Operation Zamość

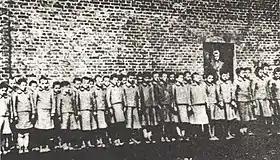
Polish girls at a Nazi-German camp in Dzierżązna near Zgierz. Among the prisoners were children resettled from Zamojszczyzna (1942-1943).

Children suffered the most in these camps. The average stay lasted several months. Starvation, cold, and disease were fatal for them a lot more often than for adults. Separated from their parents, children were transported in cattle wagons (100 up to 150 children in one wagon) to other destinations. Many of them were sent to a Kinder KZ (concentration camp for children) run side by side with the Łódź Ghetto. Kinder KZ processed up to 13,000 children. The dramatic news of the children from Zamojszczyzna quickly spread through the entire country. Polish railwaymen were forwarding messages about transports to inhabitants of the cities where transports were stopping. There were several stations where residents risked rescuing the children, such as Sobolew, Żelechów, Siedlce, Garwolin, Pilawa and Warsaw. Another deportation action, called Operation Werwolf, was conducted during the summer of 1944 ahead of the Soviet advance. Many of the inhabitants were forced to evacuate after being previously transferred into these areas by Germany as early as 1939. Entire families ended up in concentration camps at Majdanek (up to 15,000 prisoners of Action Zamość) and Auschwitz, before deportation to forced labour in the Reich. At Majdanek, due to severe overcrowding, entire train-loads were kept in open fields numbered from III to V.